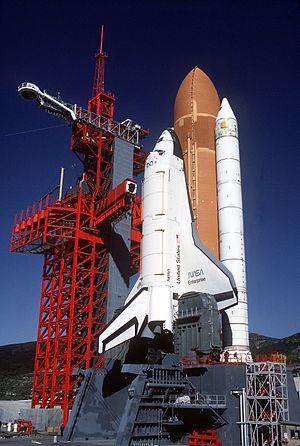
Enterprise ou OV-101 est la première navette spatiale américaine construite pour la NASA.